Sorin Iulian Pîtea

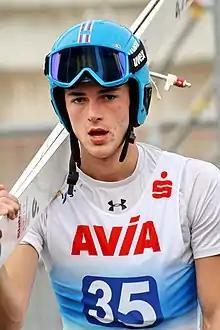
Pîtea in 2017

Sorin Iulian Pîtea (born 9 July 1997) is a Romanian ski jumper who competed in the 2013–14 FIS Ski Jumping World Cup. He competed for Romania at the 2014 Winter Olympics in Men's normal hill individual. He came second in the reality survival show "".